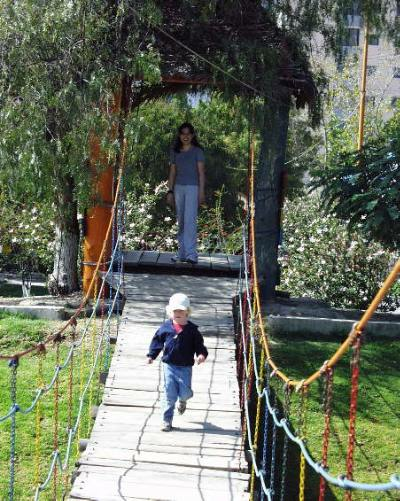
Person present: Yes